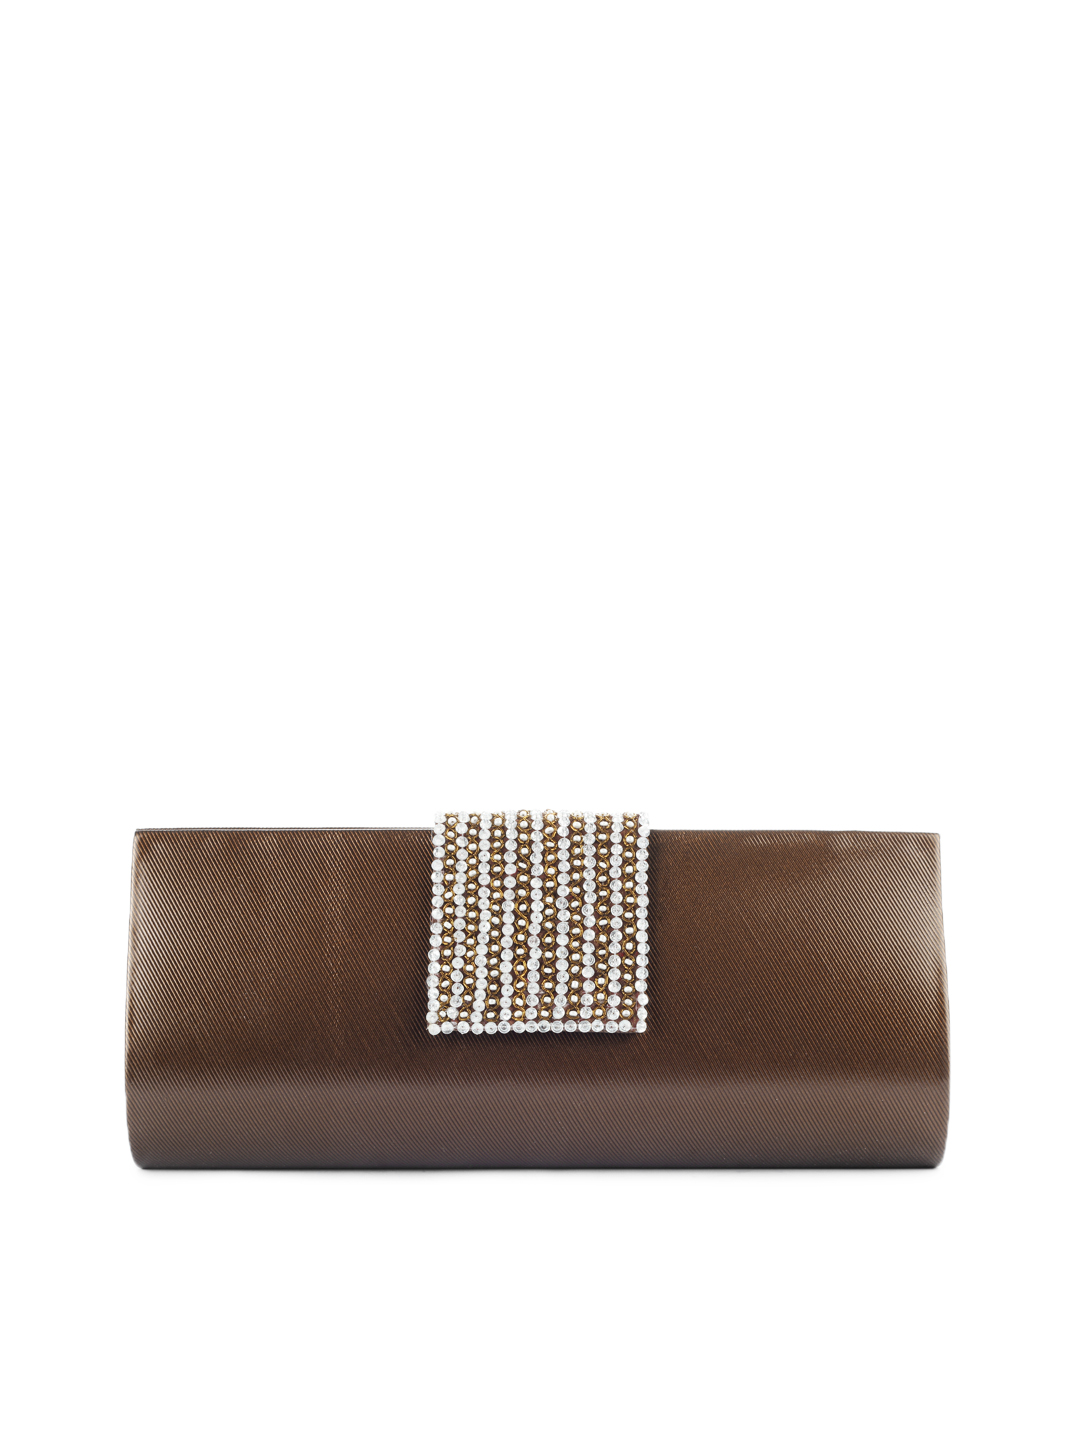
Spice Art Women Copper Clutch
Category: Accessories / Bags / Clutches
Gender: Women
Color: Copper
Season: Summer 2012
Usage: Casual